The Star of Santa Clara

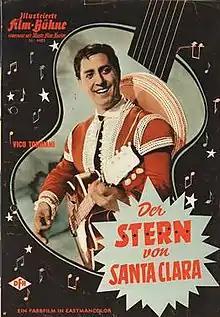

The Star of Santa Clara is a 1958 West German musical comedy film directed by Werner Jacobs and starring Vico Torriani, Gerlinde Locker and Ruth Stephan. It was shot at the Spandau Studios in Berlin. The film's sets were designed by the art director Paul Markwitz.